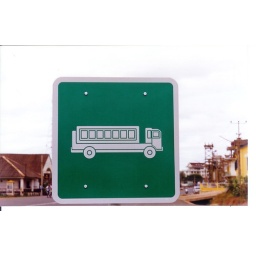
This bus stop sign explain how the busses in Laos are like: redesigned trucks